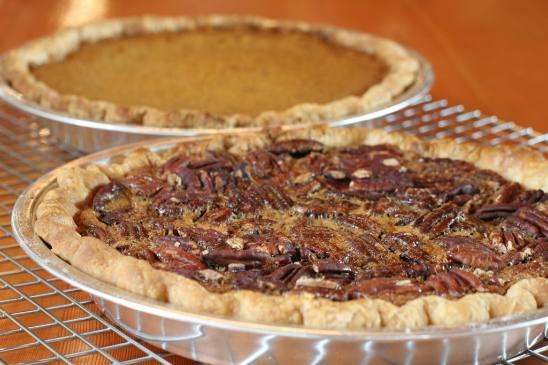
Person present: No